Peoplestown

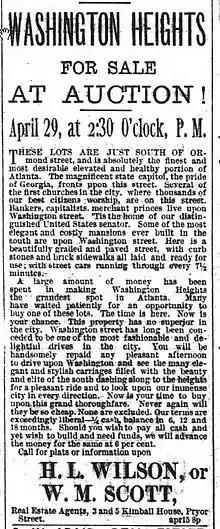
1890 ad for Washington Heights subdivision along Washington, south of Ormond Street.

In 1885, the Atlanta Electric Railway built a line along Capitol Avenue, and construction of housing began in what is now Peoplestown. The neighborhood is named for the Peoples family, who owned land there. The neighborhood developed white, integrated, and black sections. The white sections were mostly on the west of Peoplestown, and the all-black sections mostly on the east side. In addition, many black residents lived in detached units at the back of white lots.